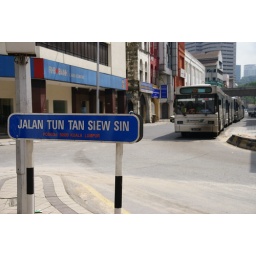
some road signs snapped while walking...reminds me of my days working in Datacom...